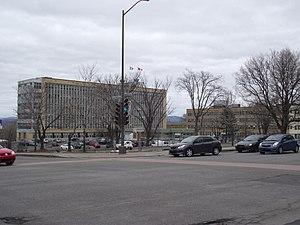
Hôpital Jeffery Hale
L'hôpital Jeffery Hale Saint Brigid's est un établissement de santé de Québec comprenant deux sites : l'hôpital Jeffery Hale, dans le quartier Saint-Sacrement, et le centre d'hébergement Saint Brigid's Home, dans Sillery.
Saint-Sacrement est un des 35 quartiers de la ville de Québec, et l'un des six situés dans l'arrondissement La Cité-Limoilou. Il est nommé à partir de la paroisse du même nom, dont le nom honore le sacrement de l'Eucharistie.